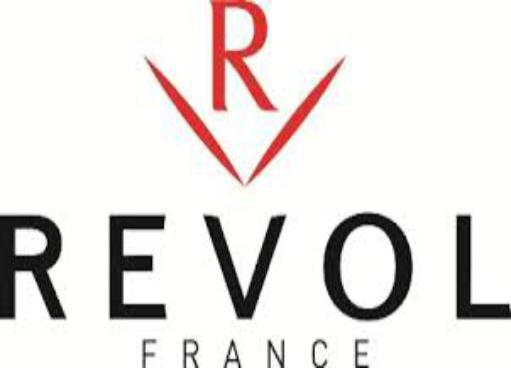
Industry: Necessities